Babiana tubiflora

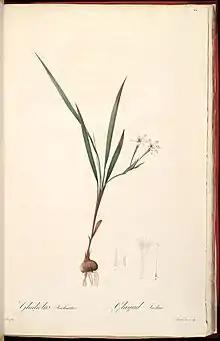
"Gladiolus inclinatus", etching by Redouté from "Les Liliacees" (1805)

This species was first described by Carl Linnaeus the Younger as "Gladiolus tubiflorus" in 1782, based on specimens collected by Carl Thunberg from the Swartland area. Jean-Baptiste Lamarck described "Gladiolus angustifolius" in 1791, Richard Anthony Salisbury named "Gladiolus elongatus" in 1796, Augustin Pyramus de Candolle described "Gladiolus inclinatus", and the same name was used by Pierre-Joseph Redouté 1803.John Bellenden Ker Gawler in 1802 created thea new genus name "Babiana" to accommodate the species of bobbejaantjie. He created the name "Babiana tubiflora" in 1804. Gwendoline Joyce Lewis in her 1959 revision of the genus, reduced the taxon to a variety of "B. tubulosa". Goldblatt and Manning regarded all these names as synonyms, did not support the inclusion of "B. tubulosa" var. "tubiflora" and restored the taxon to species level in 2007.